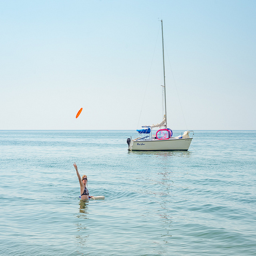
A woman with a frisbee in the water.
a woman catches a frisbe in the water next to a boat
A woman is in water catching a frisbee near a boat
a woman in the water trying to grab a frisbee
A woman catches a Frisbee off her sailboat.